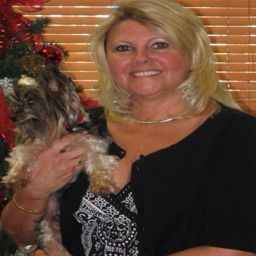
i love all my girls at mommy 's office !